Total internal reflection

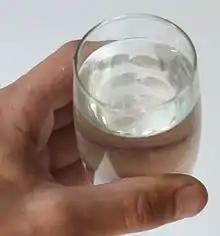
Fig.10:Disembodied fingerprints visible from the inside of a glass of water, due to frustrated total internal reflection. The observed fingerprints are surrounded by white areas where total internal reflection occurs.

But, if the reflection is total, the spatial penetration of the fields into medium 2 must be limited somehow, or else the total extent and hence the total energy of those fields would continue to increase, draining power from medium 1. Total reflection of a continuing wavetrain permits some energy to be stored in medium 2, but does not permit a "continuing" transfer of power from medium 1 to medium 2.